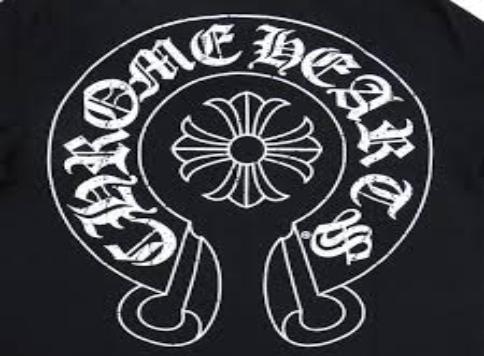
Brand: Chrome Hearts
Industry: Clothes